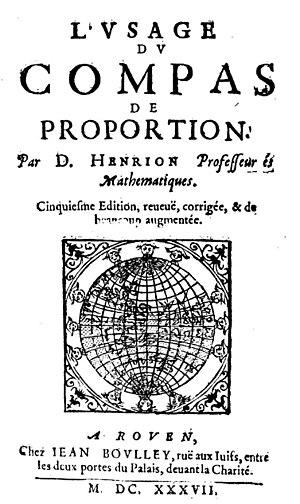
Le compas de proportion est un instrument de mathématique, composé de deux règles plates, assemblées à charnière par un des bouts, comme un compas ordinaire, pouvant de même se fermer ou s’ouvrir sous des angles plus ou moins aigus et portant sur leurs faces des lignes divisées pour servir à divers usages de géométrie.
Denis Henrion, né à la fin du XVIᵉ siècle et mort vers 1632 à Paris, est un éditeur et mathématicien français.